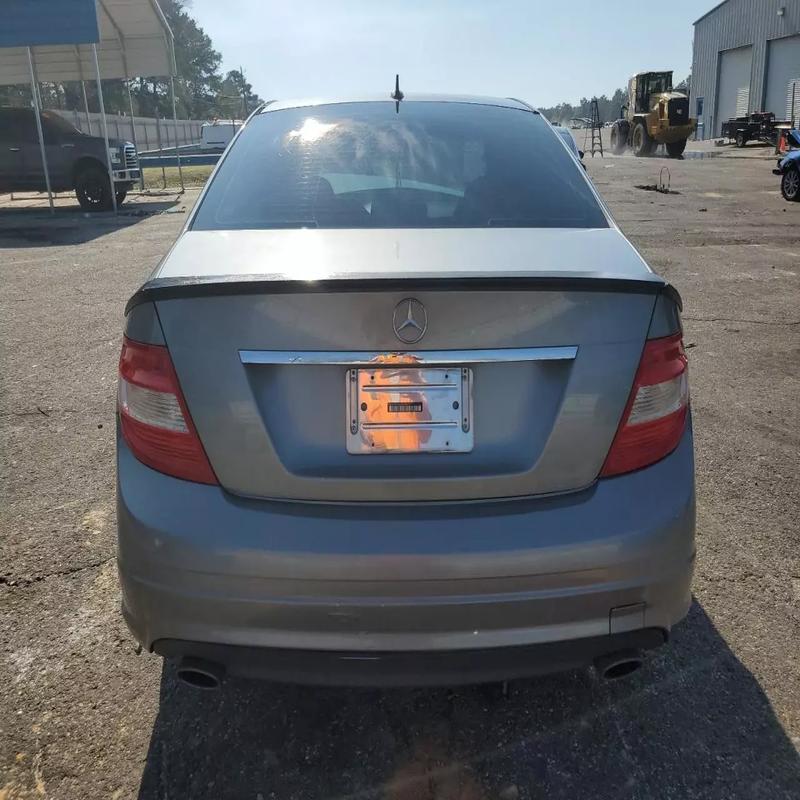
Aucun dommage détecté.
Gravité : aucun